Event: Nepal Earthquake
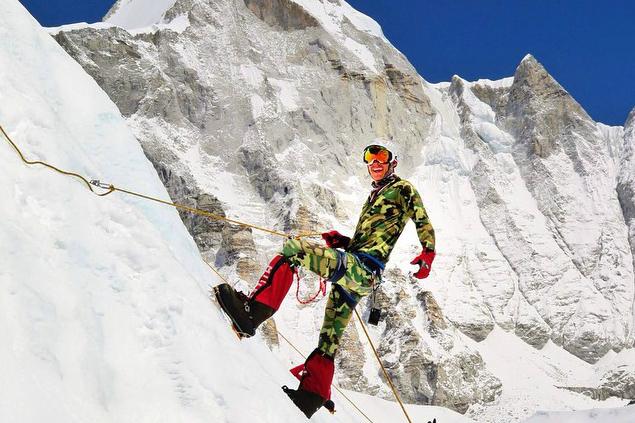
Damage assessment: no_damage